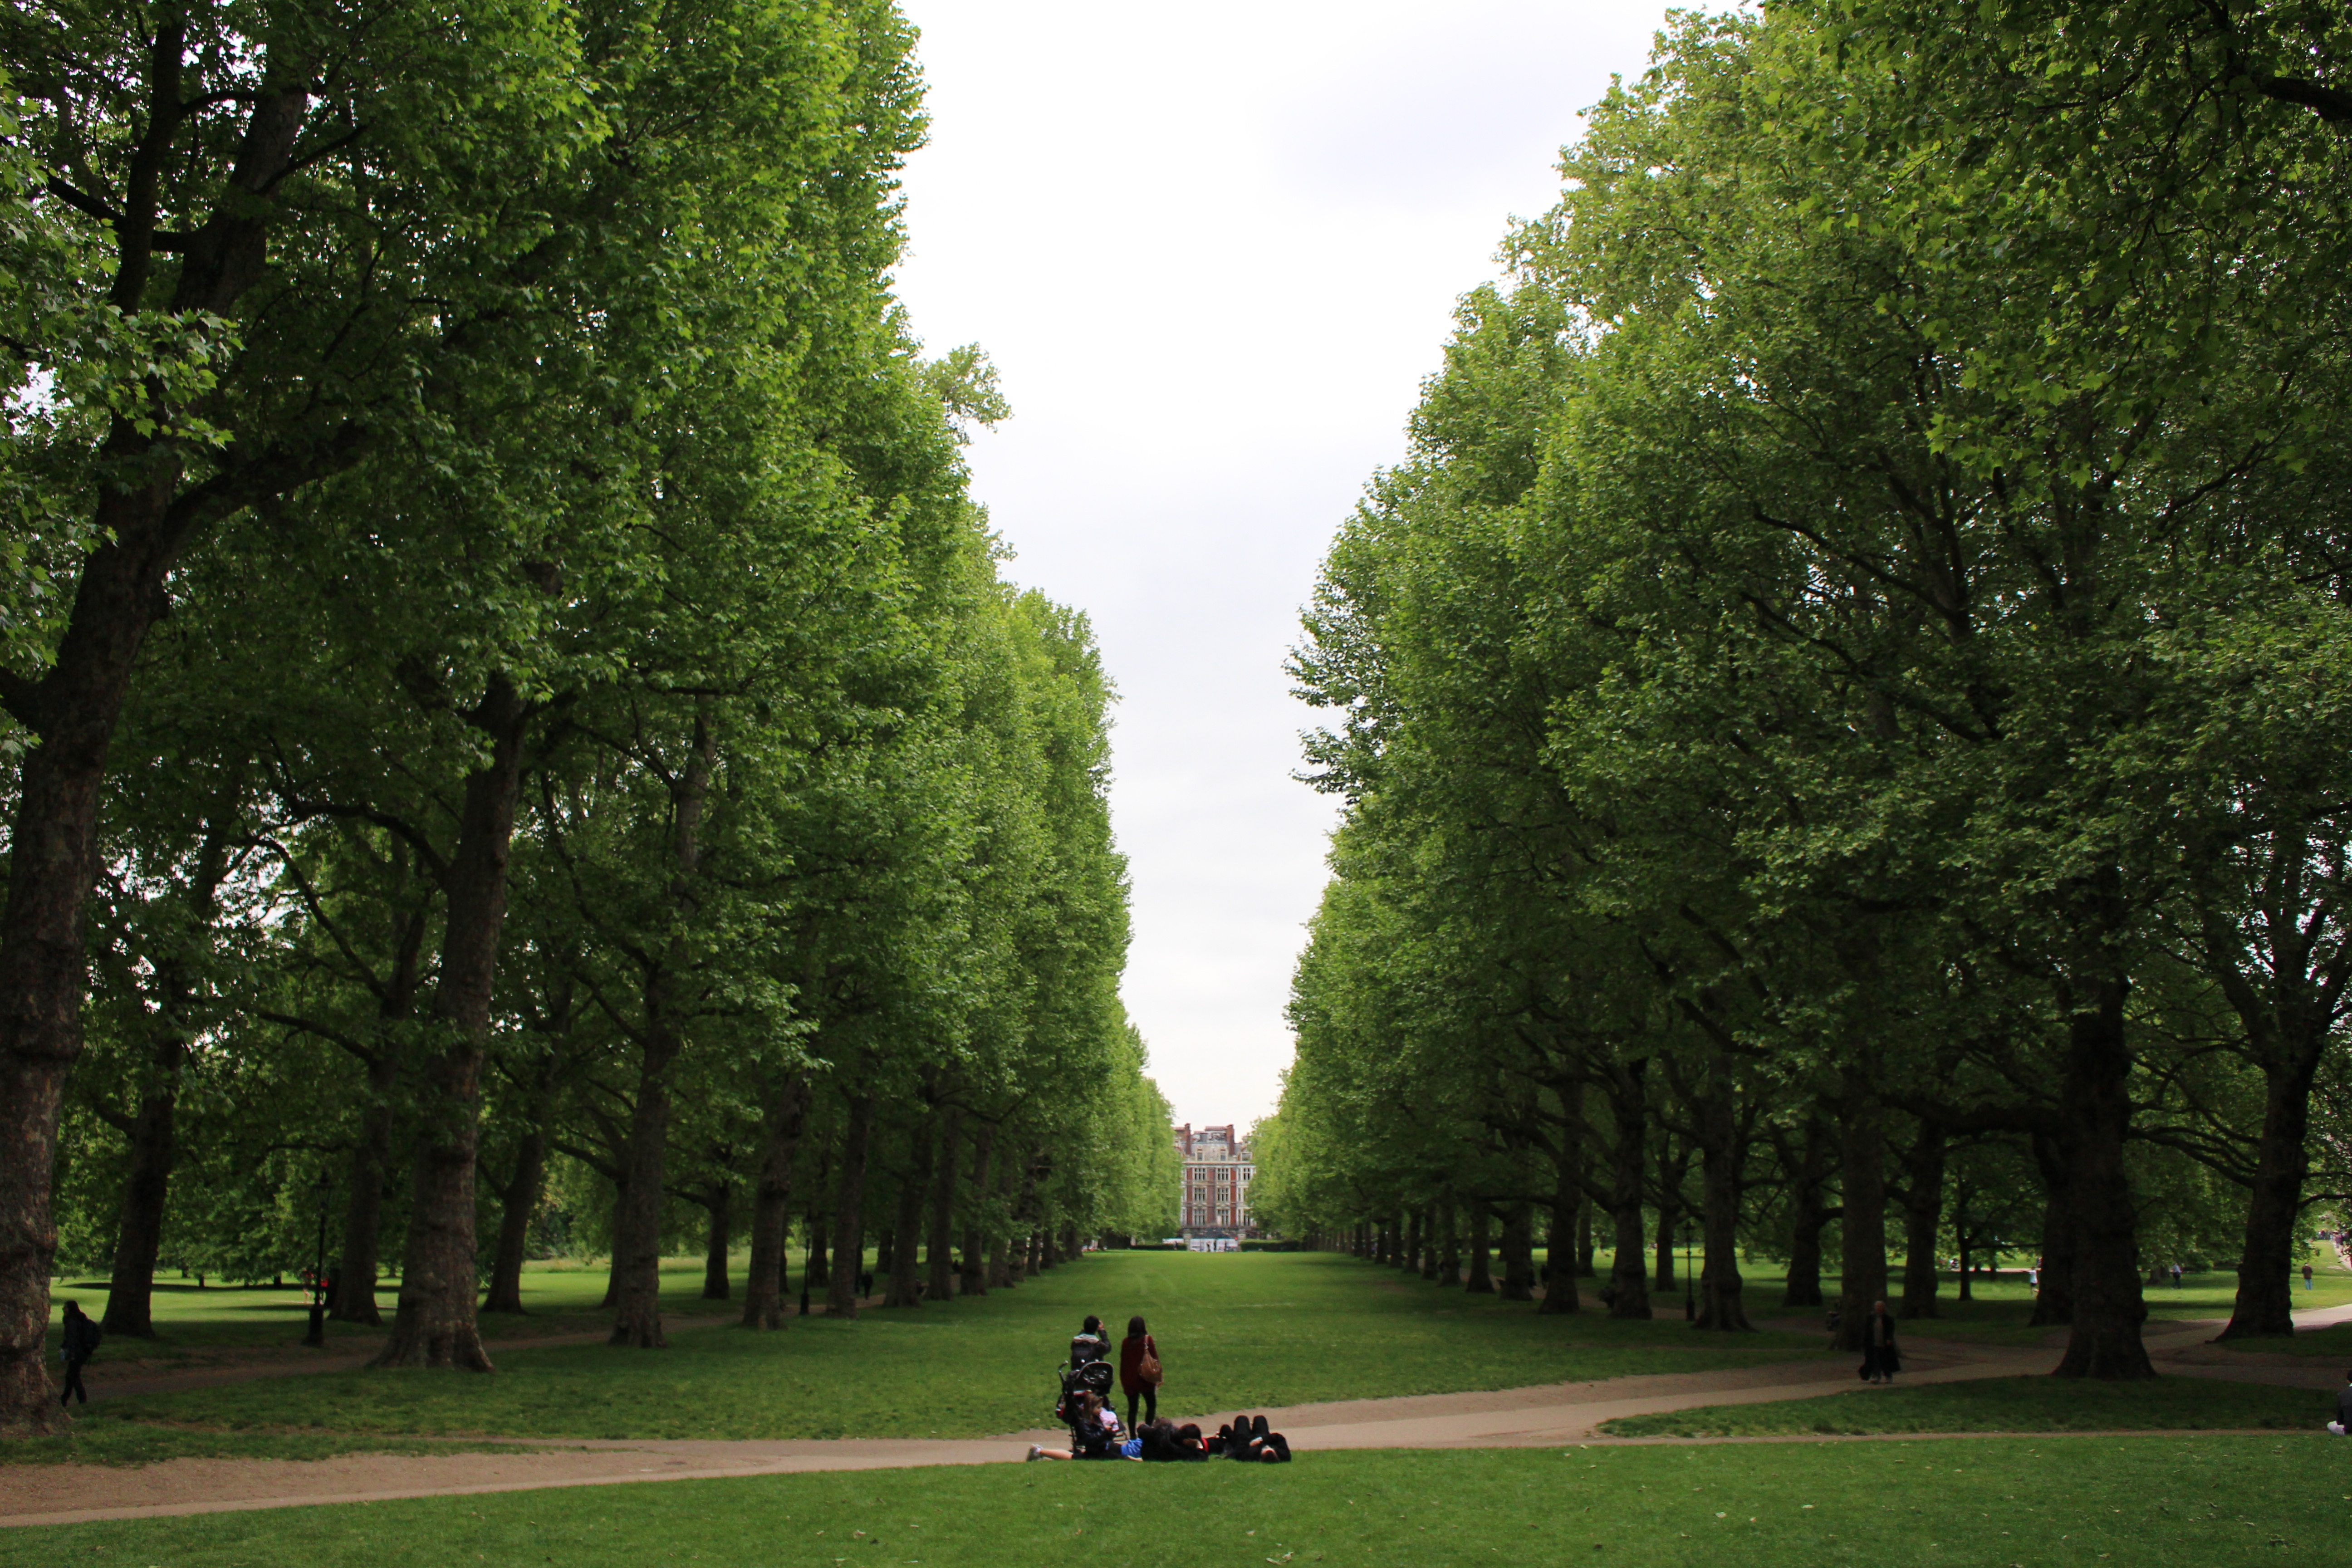
tree, forest, grass, plant, lawn, sunlight, leaf, flower, green, park, garden, woodland, outdoor recreation, woody plant